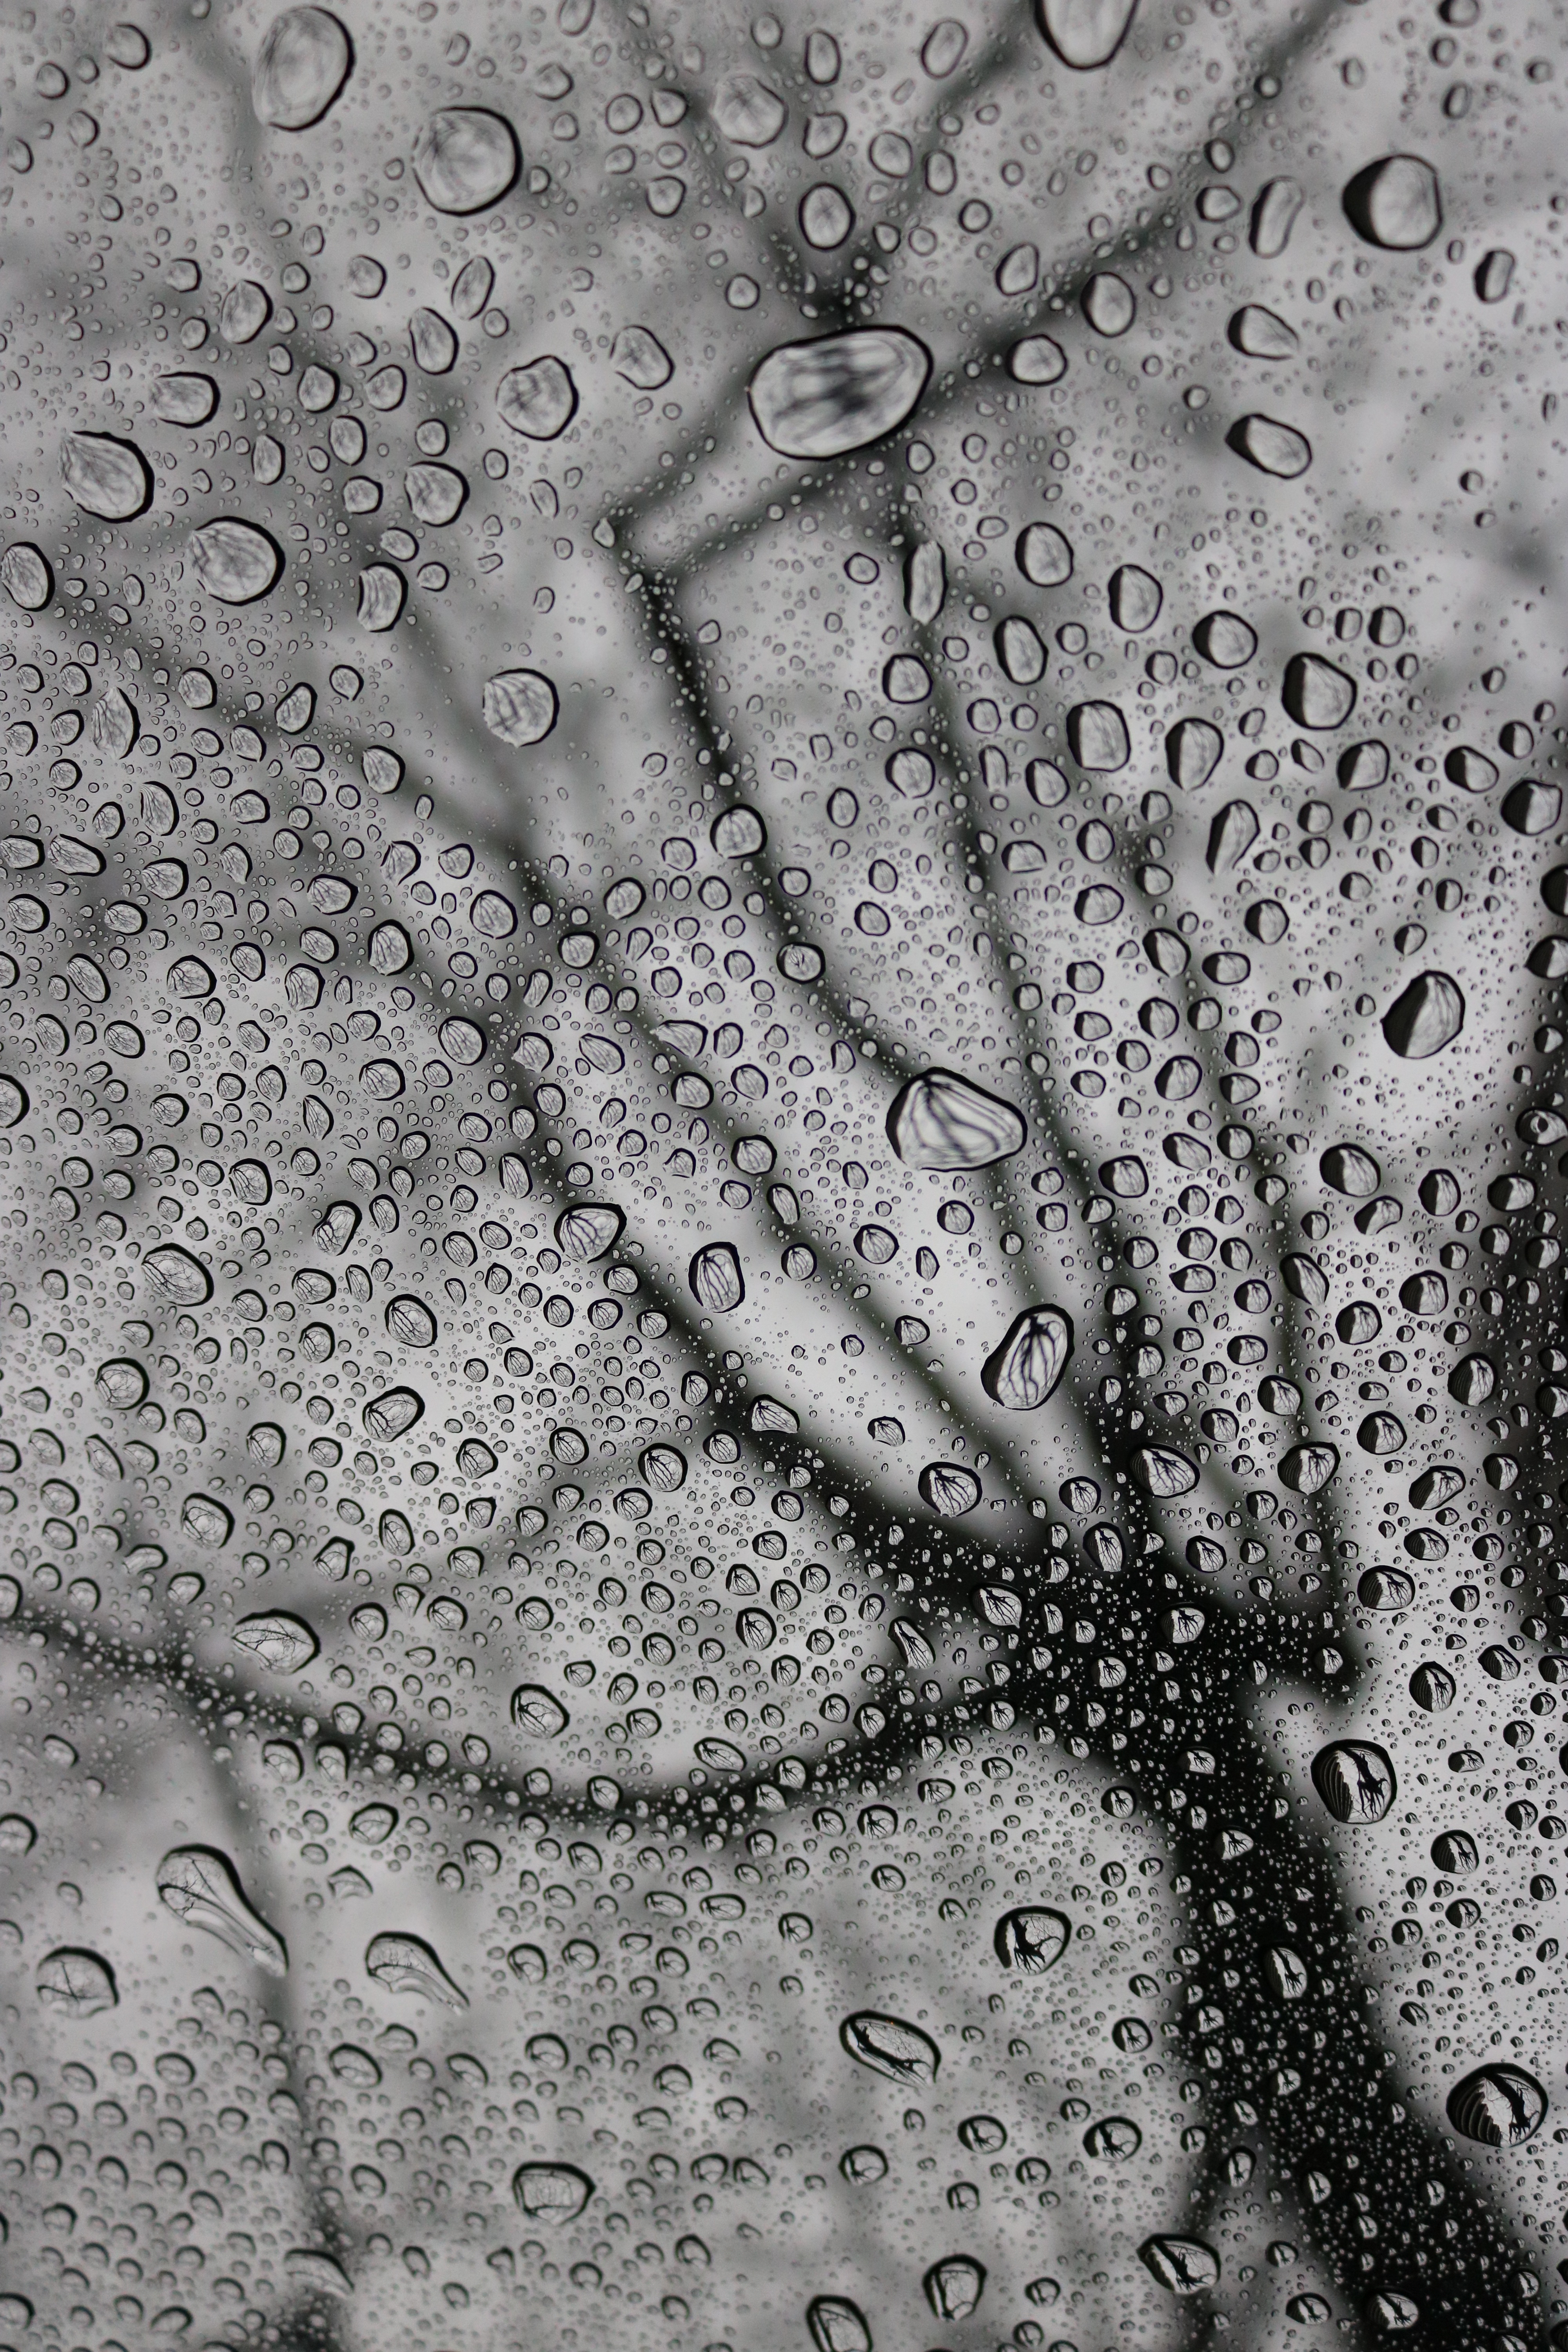
tree, water, nature, branch, cold, winter, liquid, black and white, texture, rain, water drop, leaf, glass, raindrop, frost, clear, pattern, reflection, splash, macro, weather, soil, blue, monochrome, splashing, close up, transparent, rainy, drops, freezing, water splash, rain drops, water drops, monochrome photography